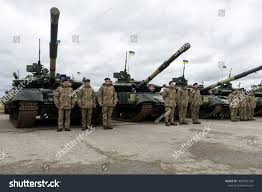
Label: T-64